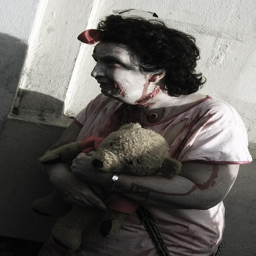
a lady that is holding a teddy bear
A person in full zombie makeup holding a teddy bear.
An elderly woman wearing red and holding a stuffed animal.
A woman holding a teddy bear in a black and white photo.
A senior lady, from front diagonal view, sitting by a window hugging a teddy bear, with blood on her face and arm.